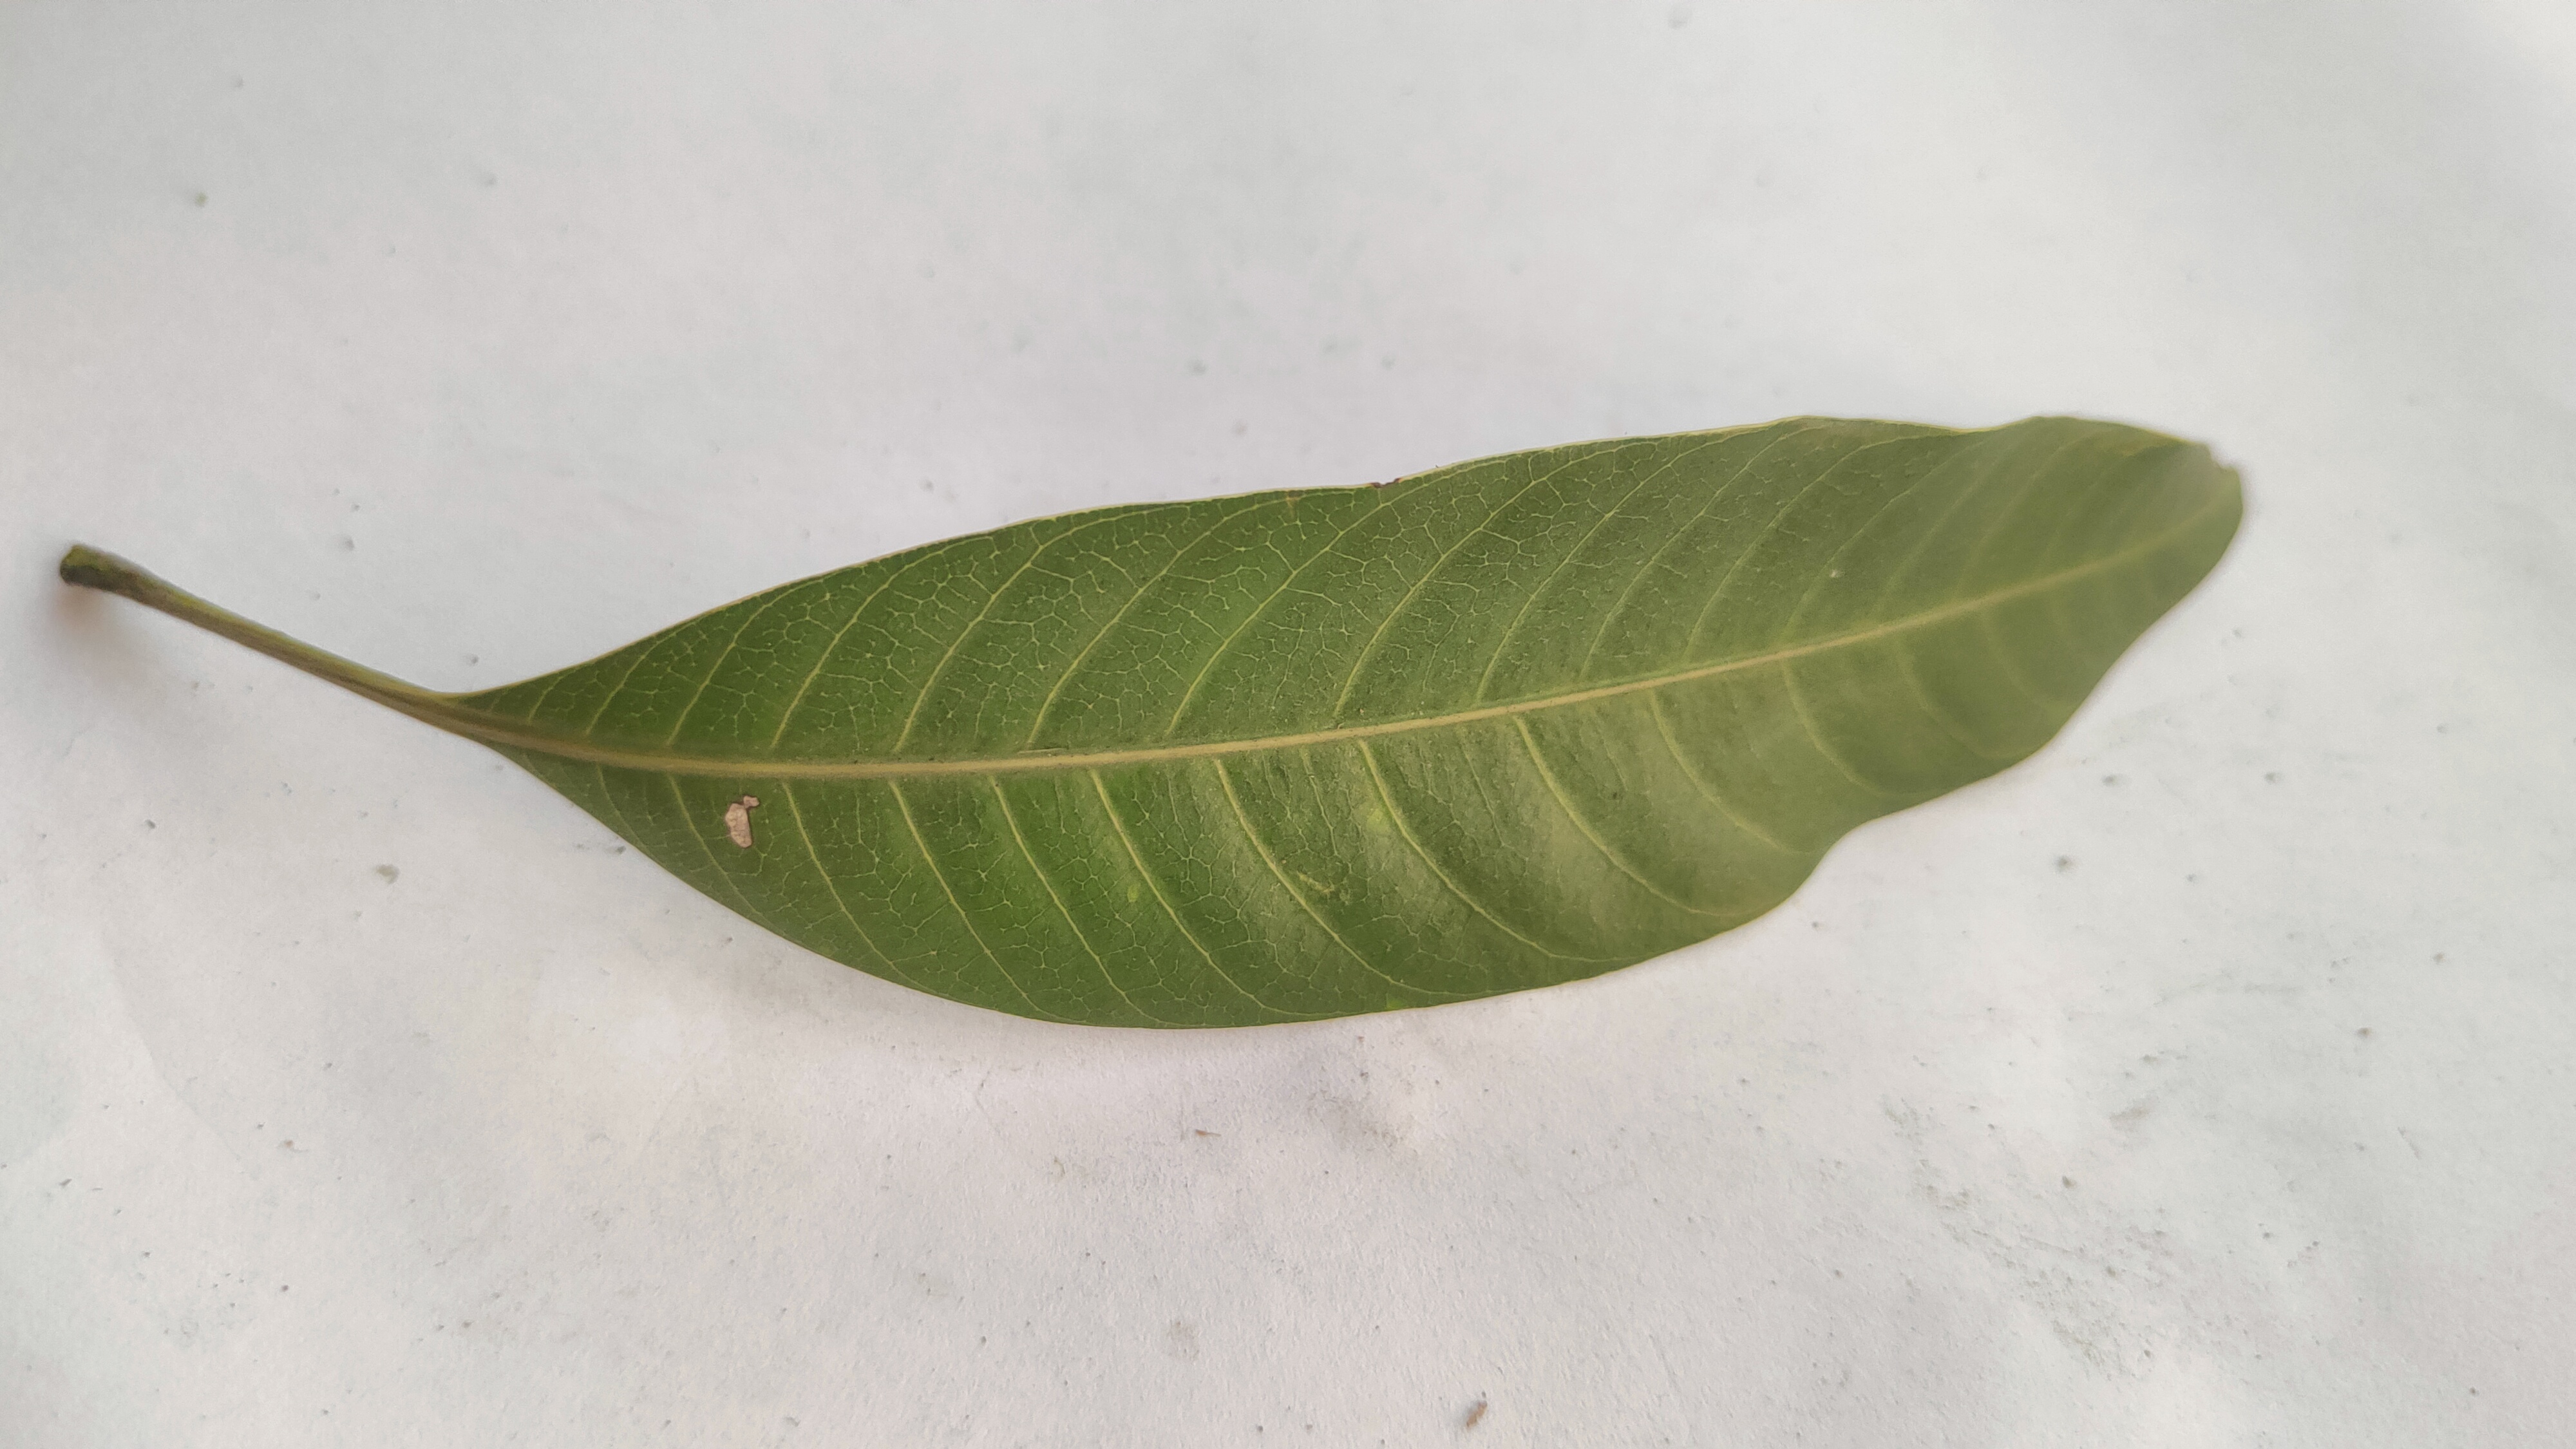
Leaf variety: Mango